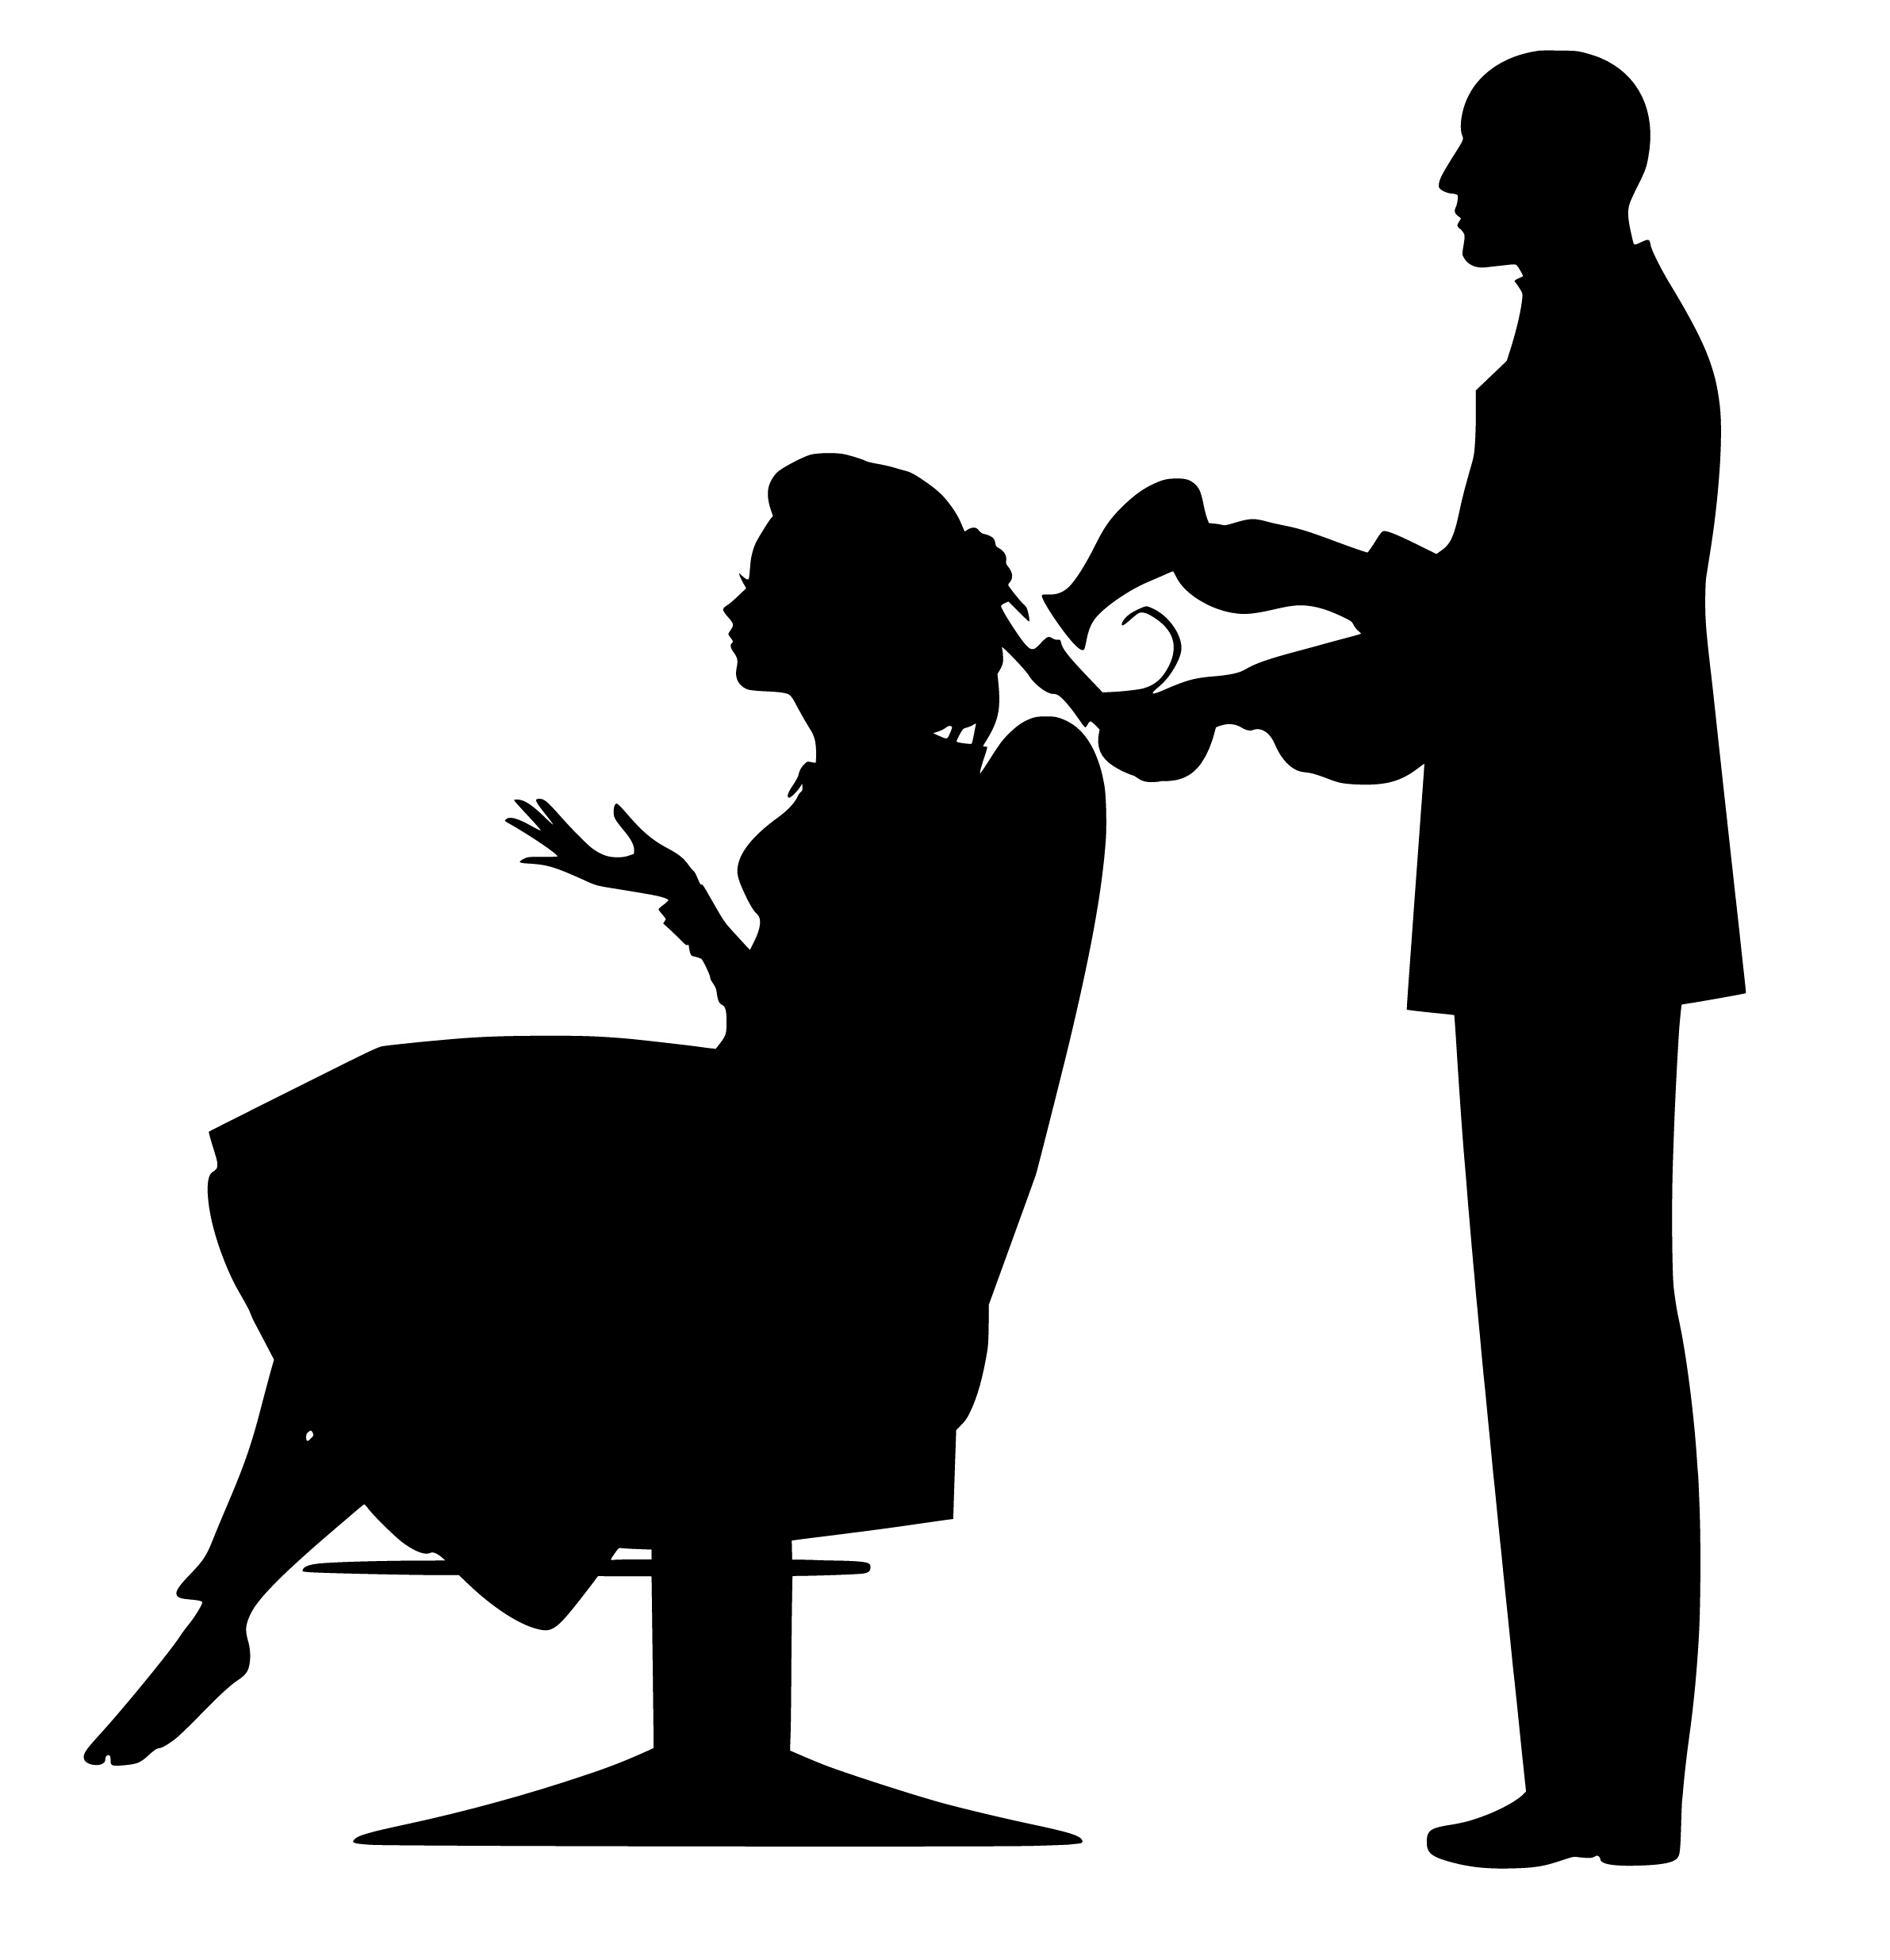
hair, hairdresser, hairstylist, silhouette, stylist, girl, man, occupation, person, woman, hairdryer, cut, barber, professional, dry, profession, service, fashion, beauty, female, business, salon, cosmetology, black and white, human behavior, male, standing, clip art, communication, joint, monochrome, monochrome photography, graphics